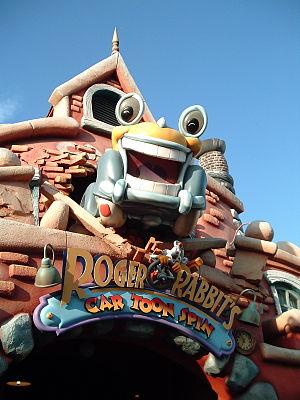
Parque Espana-Shima Spain Village